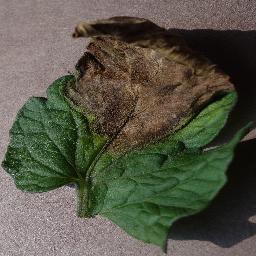
Label: Tomato___Late_blight